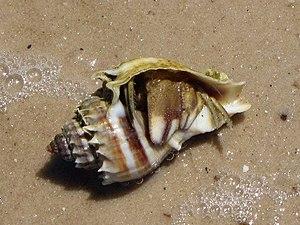
L'espèce Melongena corona est un mollusque appartenant à la famille des Melongenidae.